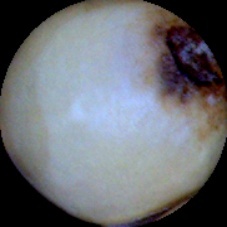
Label: Spotted